Harvard Business Publishing

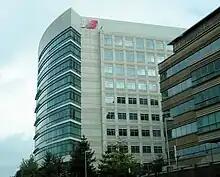
Harvard Business Publishing Headquarters, Formerly housed New Balance

Harvard Business Publishing (HBP) is a publisher founded in 1994 as a not-for-profit, independent corporation and an affiliate of Harvard Business School (distinct from Harvard University Press), with a focus on improving business management practices. The company offers articles, books, case studies, simulations, videos, learning programs, and digital tools to organizations and subscribers.